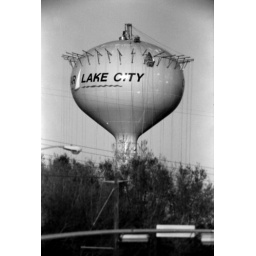
repainting the water tower in clear lake city, TX. near johnson space center.